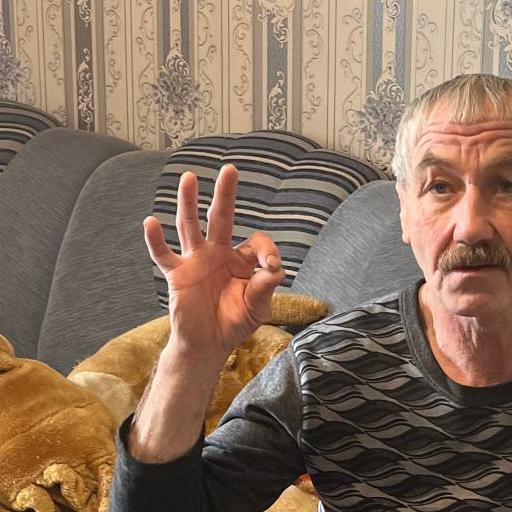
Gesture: ok